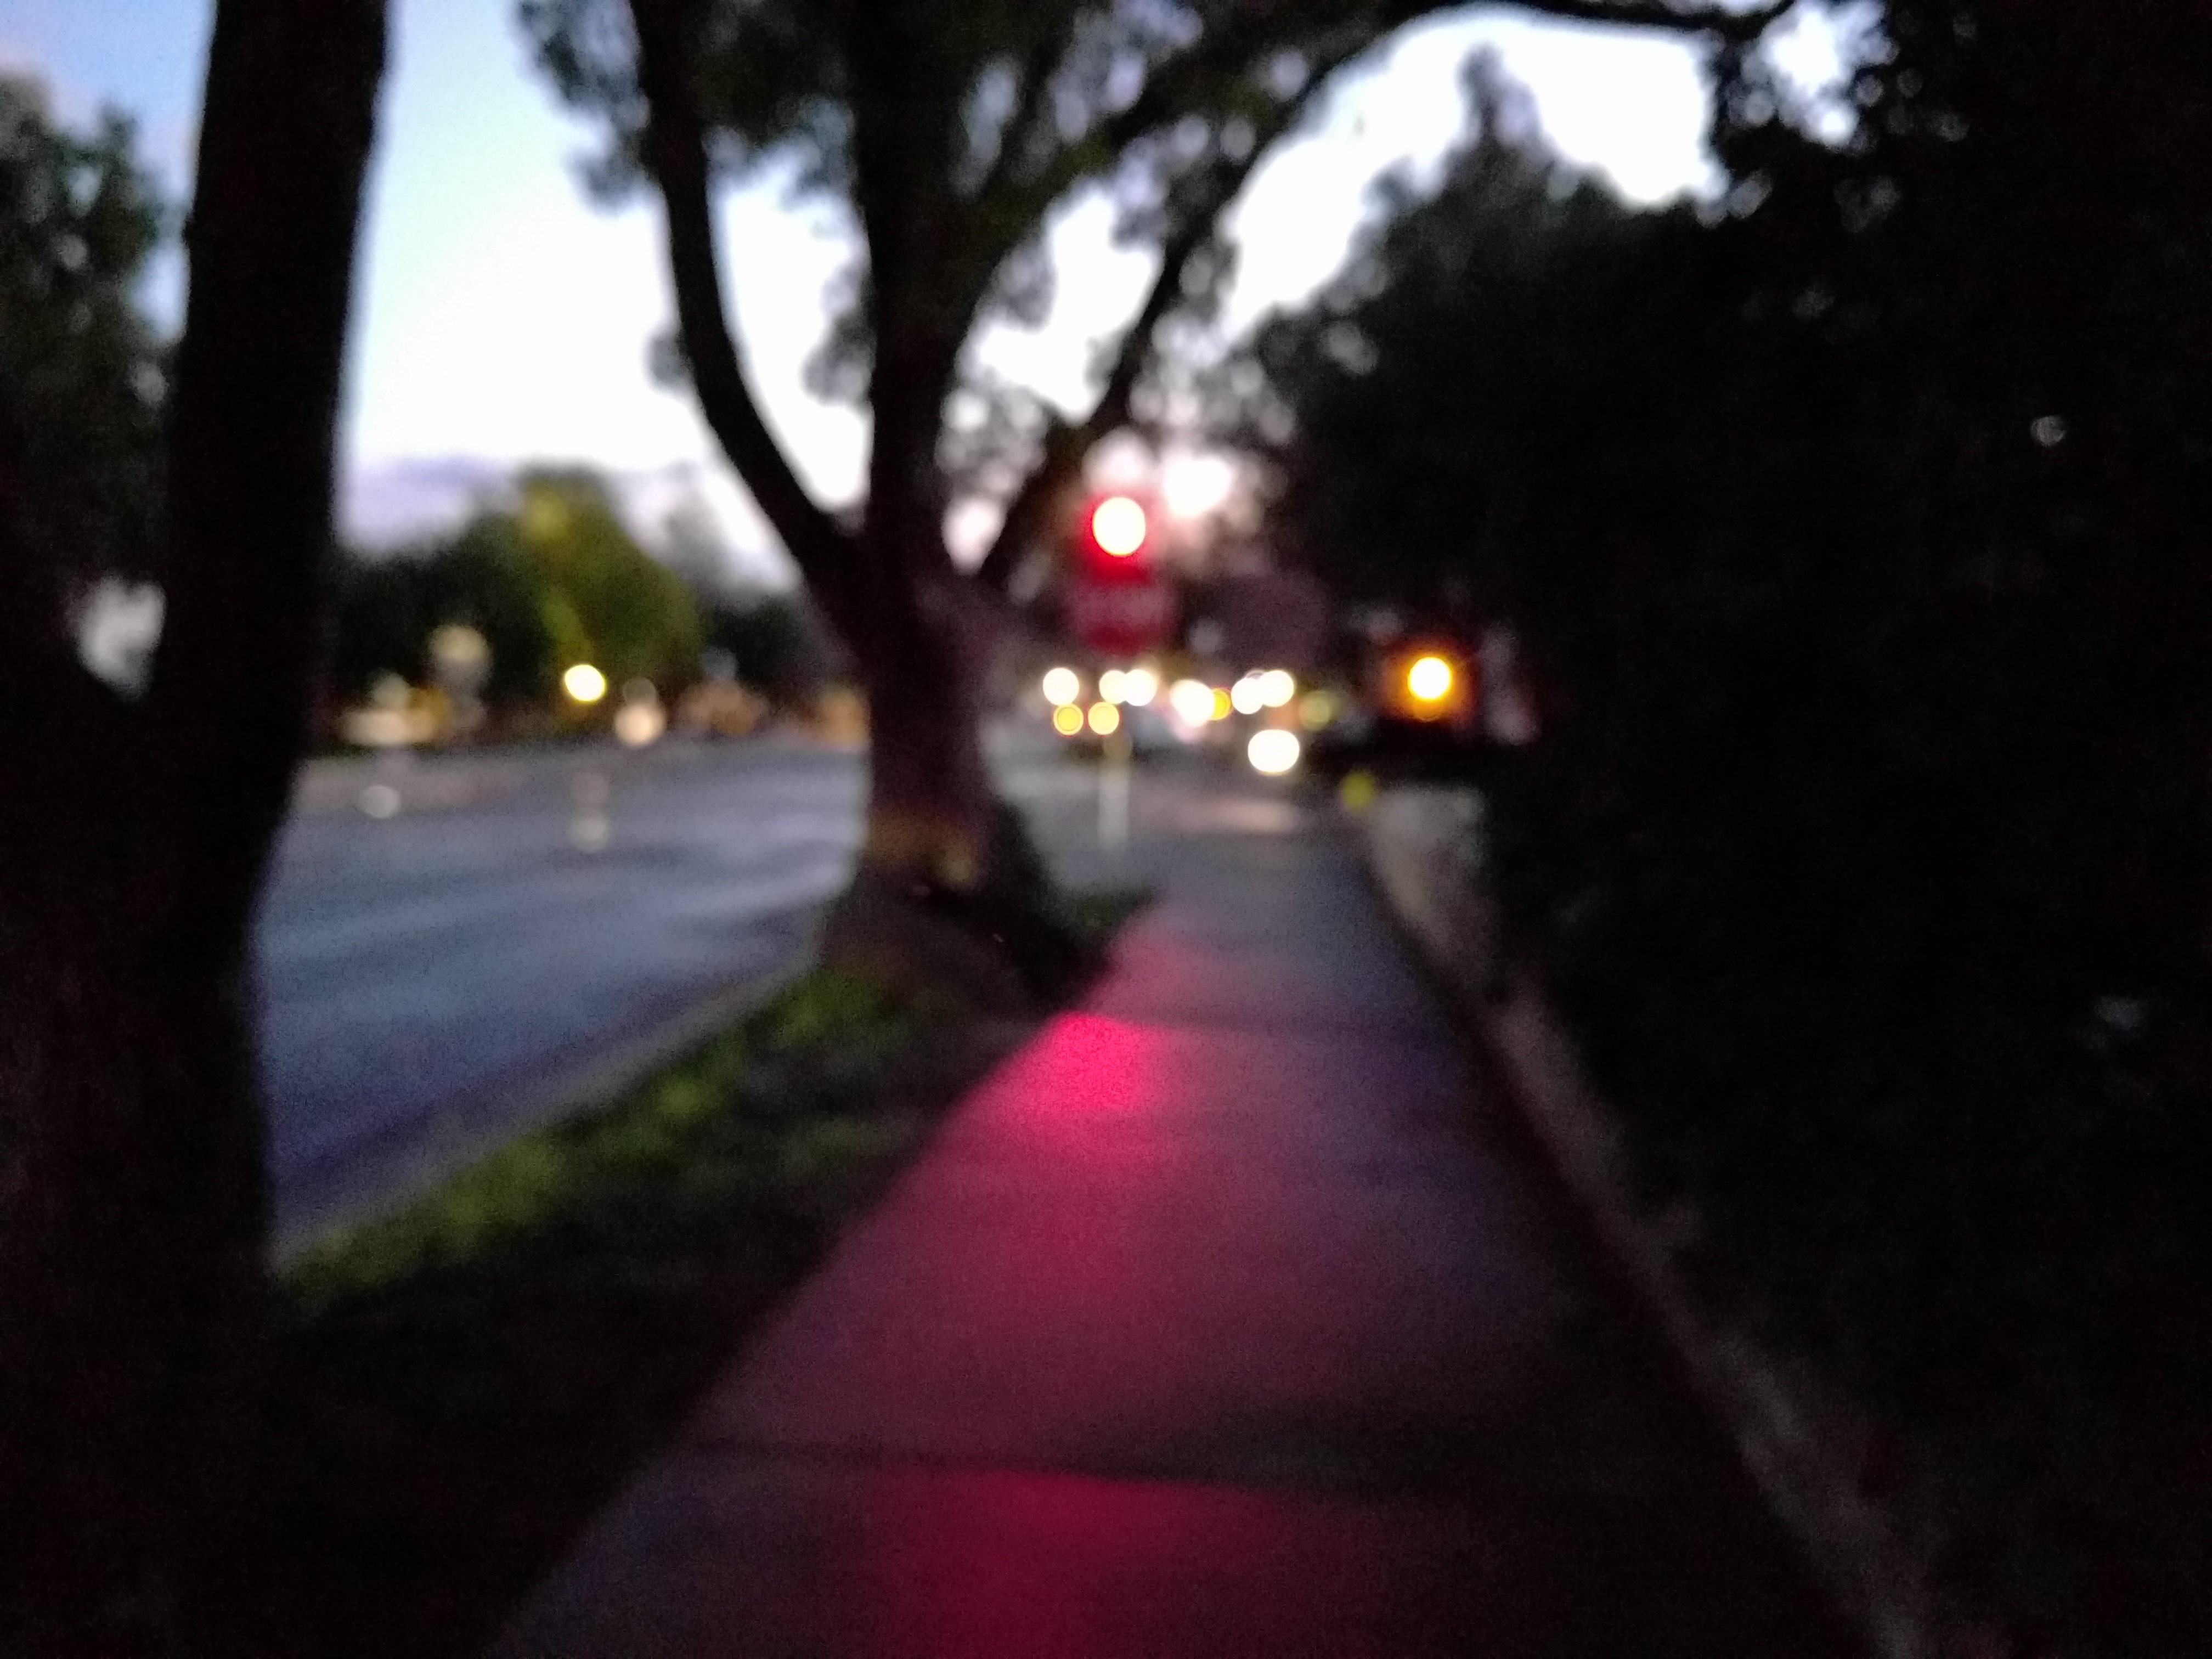
light, night, evening, darkness, lighting